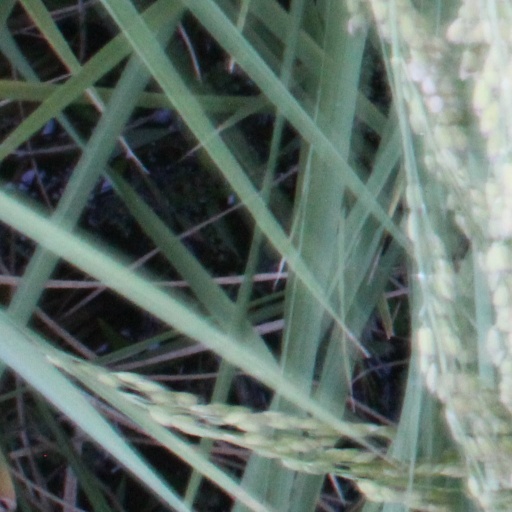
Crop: rice